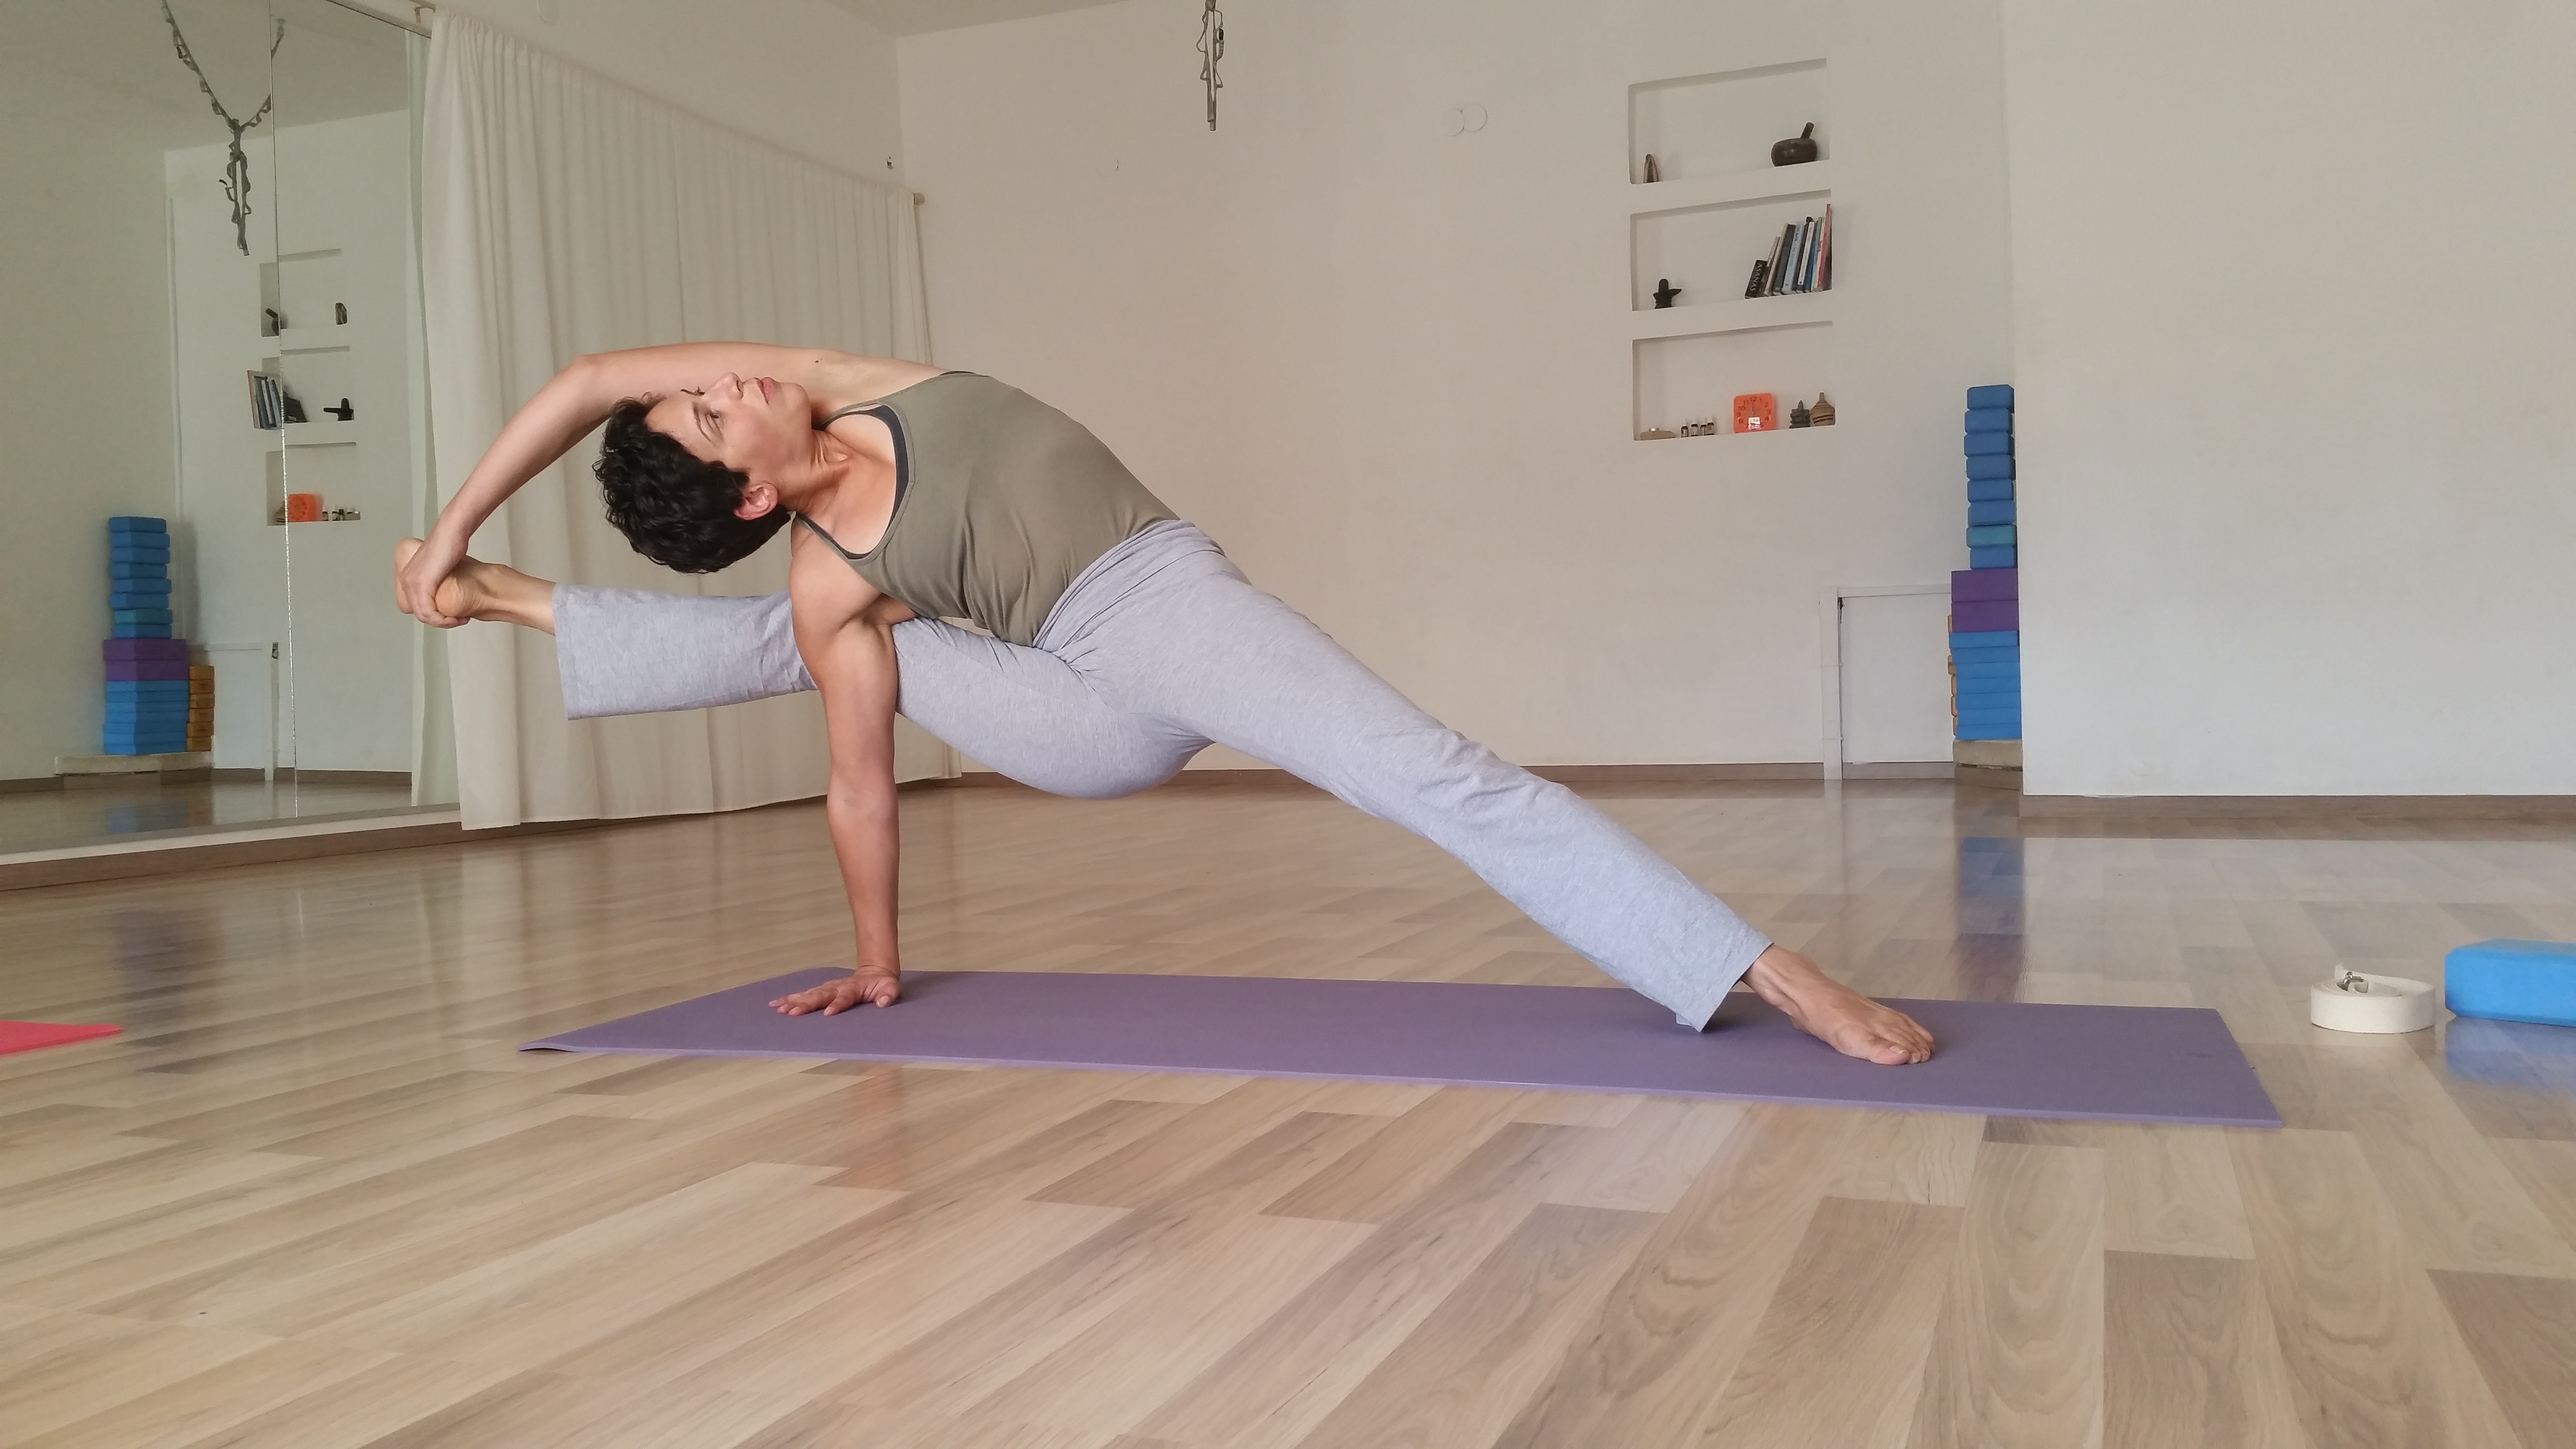
woman, floor, arm, health, muscle, sports, yoga, martial arts, combat sport, human action, individual sports, physical fitness, contact sport, striking combat sports, beer sheva